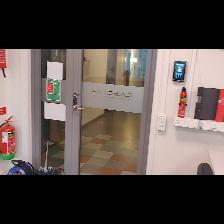
Label: NonHuman